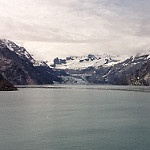
Label: glacier